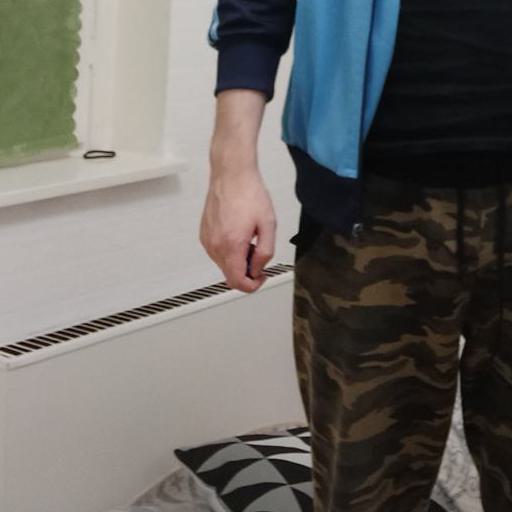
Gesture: no_gesture